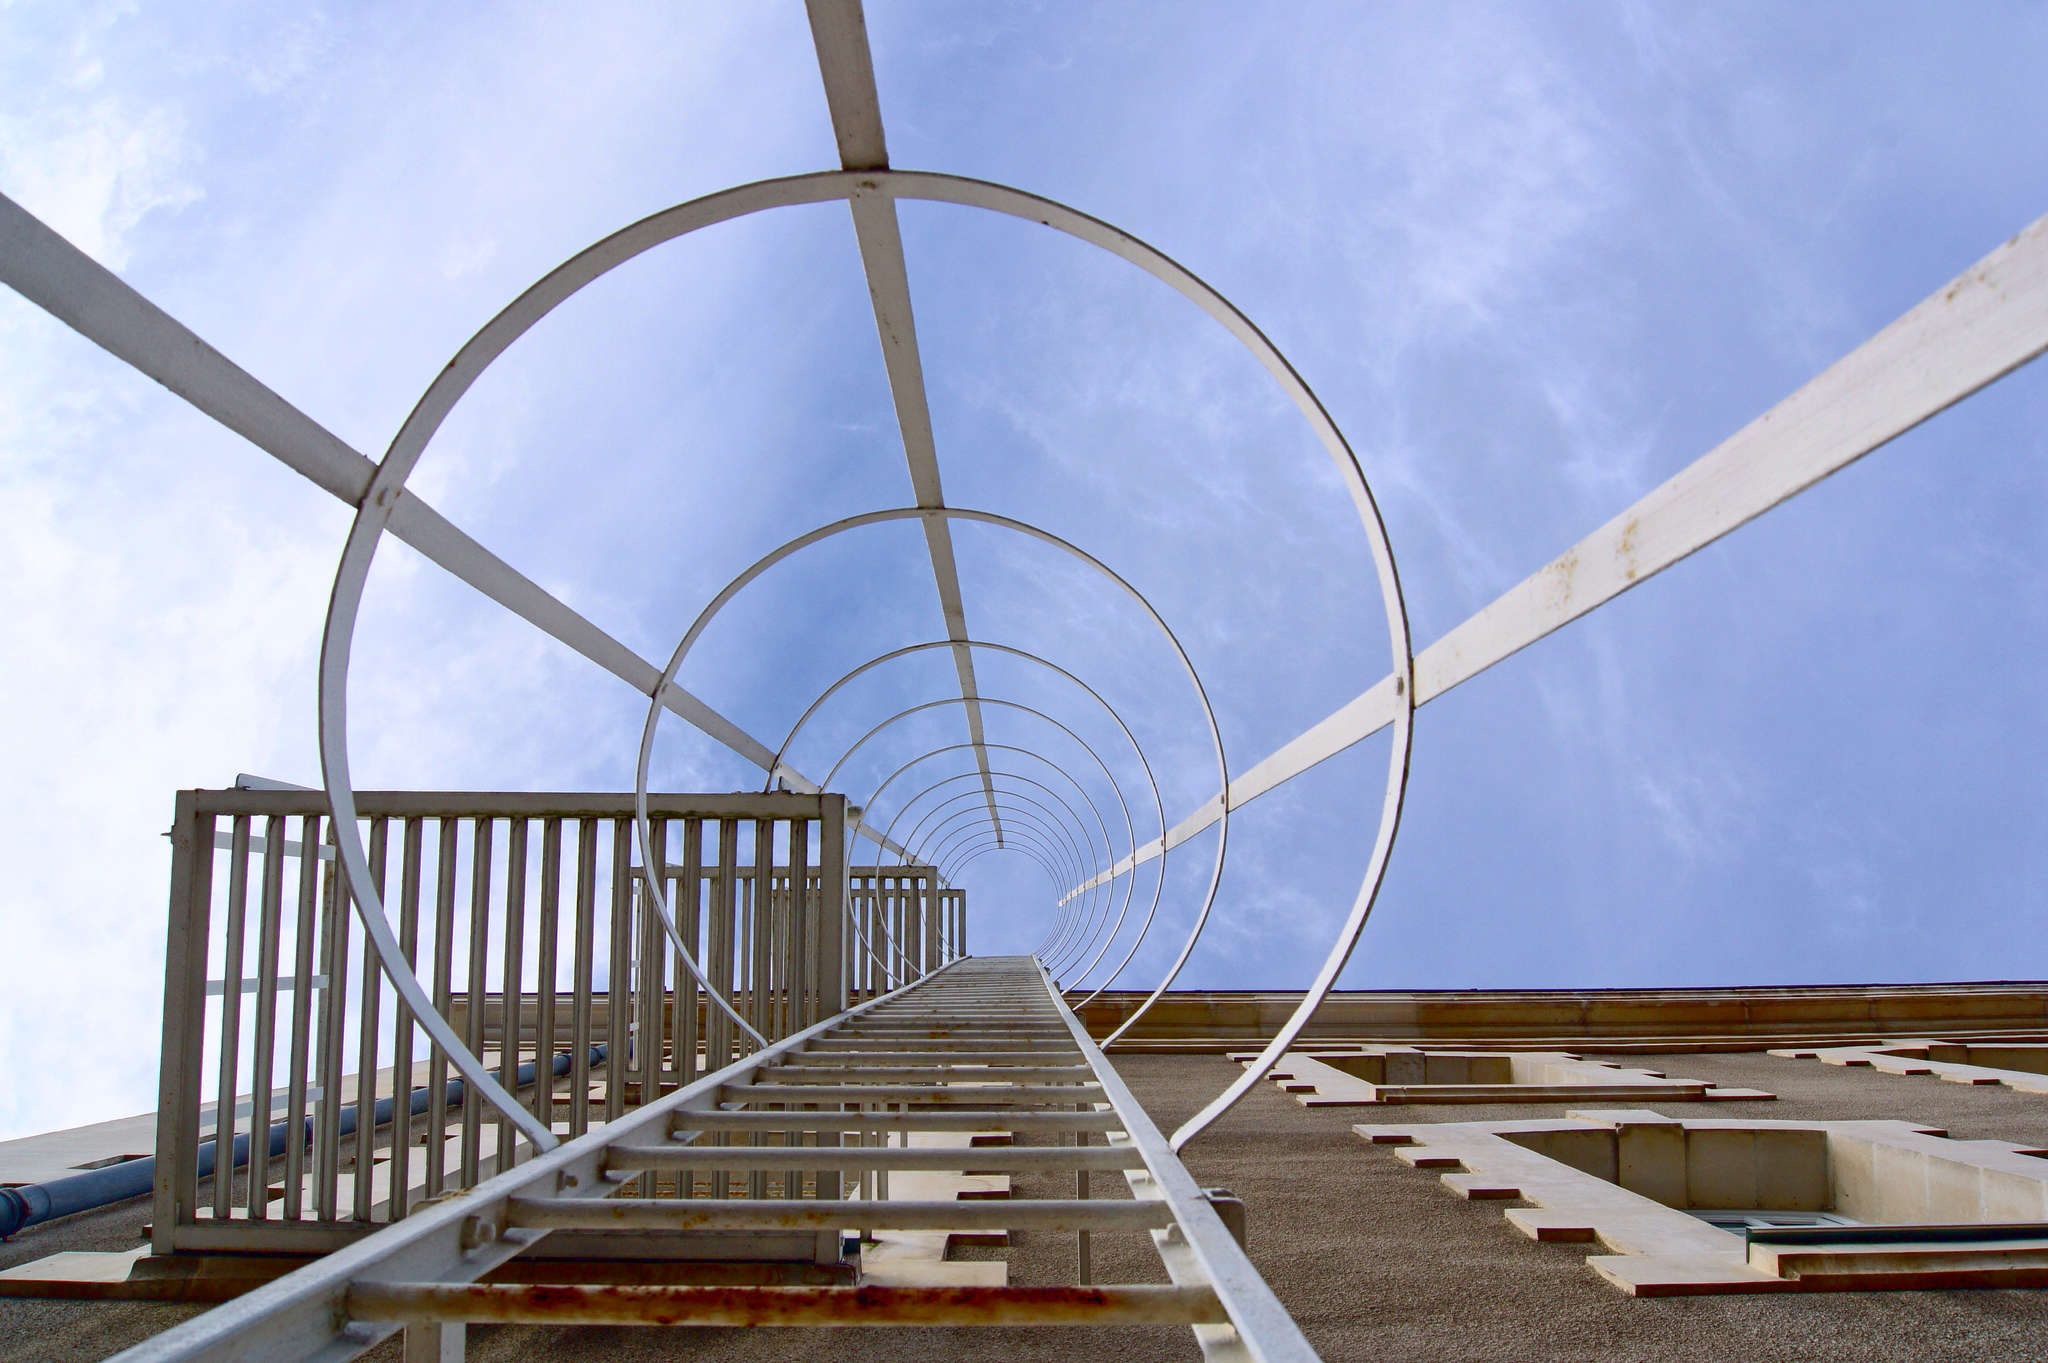
architecture, structure, sky, bridge, staircase, arch, mast, stadium, reserve, emergency, output, invitation, sport venue